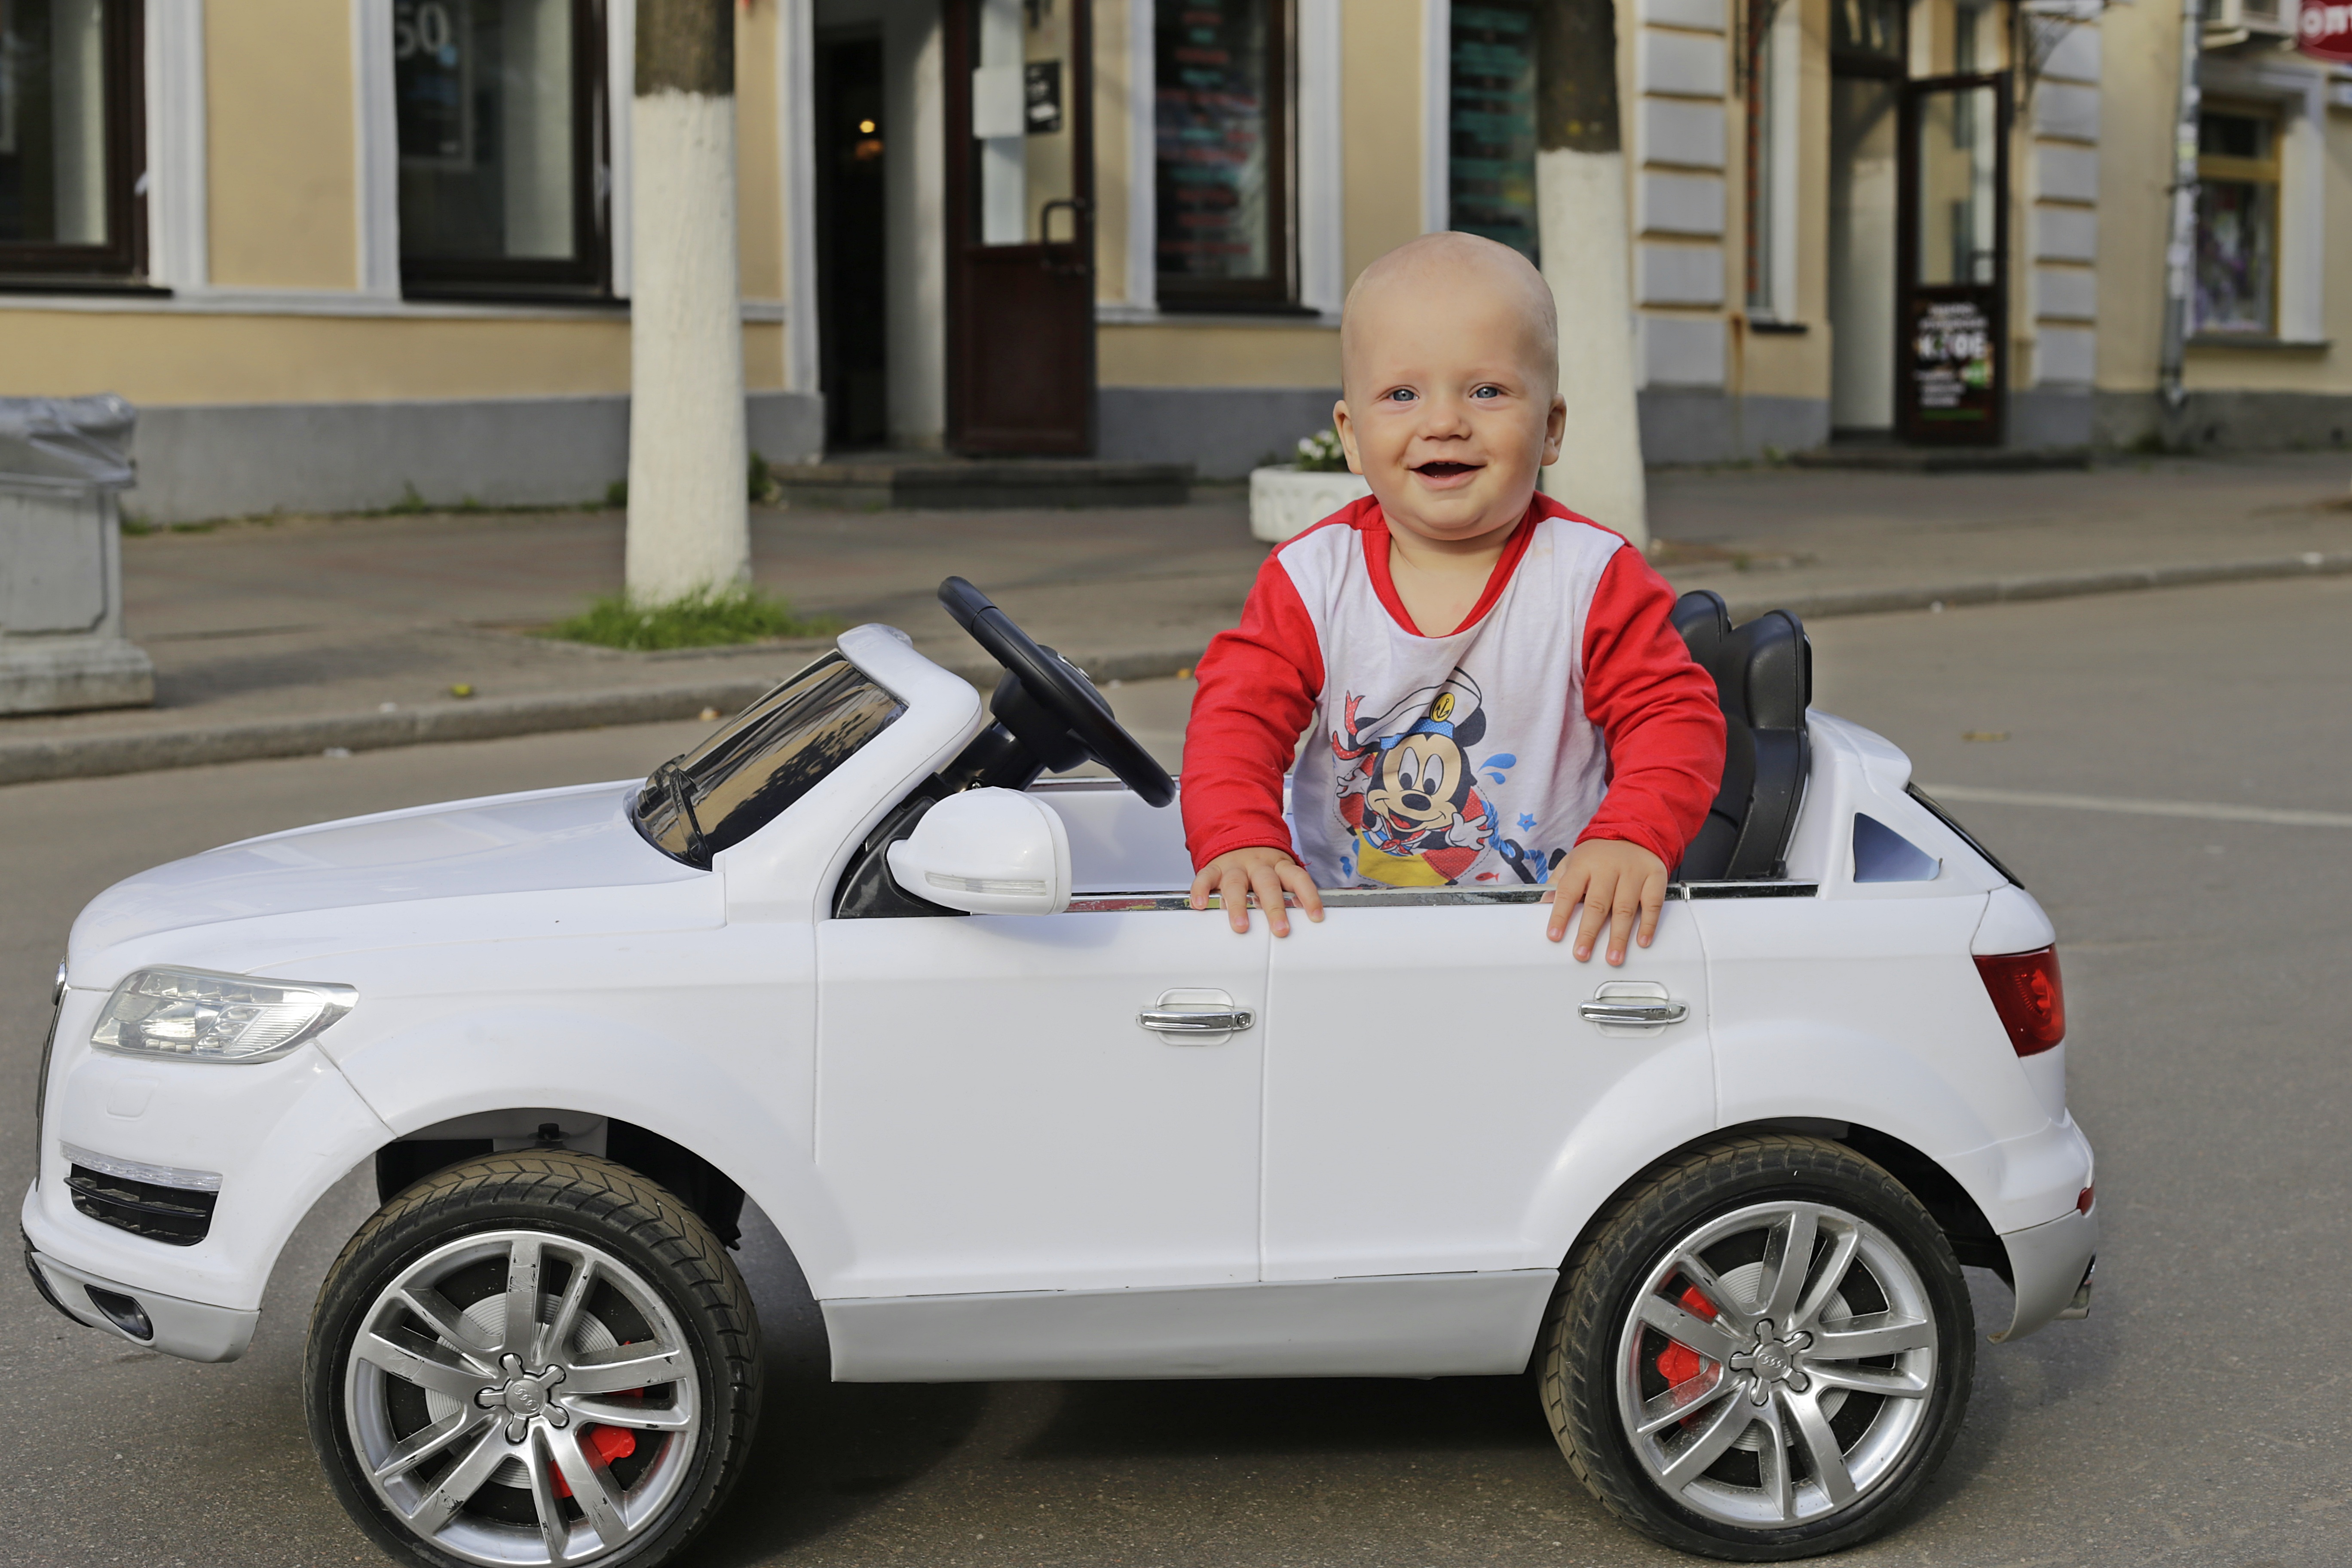
car, wheel, kid, vehicle, machine, skiing, city car, auto show, sport utility vehicle, land vehicle, automobile make, automotive exterior, automotive design